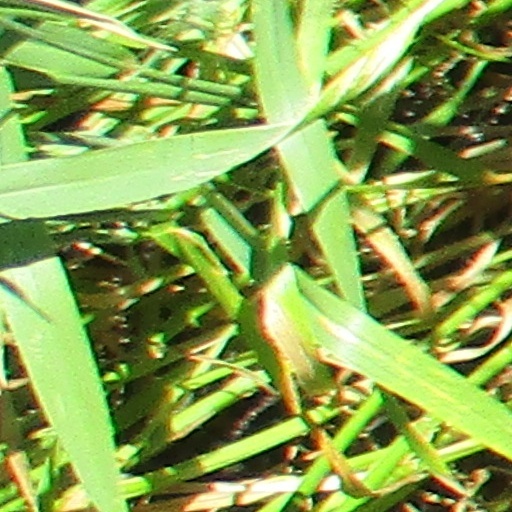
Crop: wheat